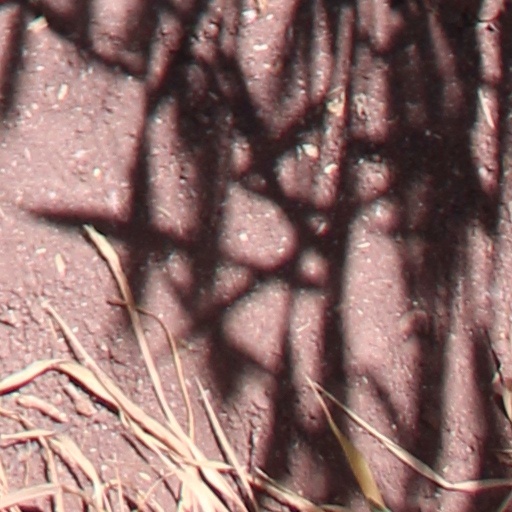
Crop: wheat